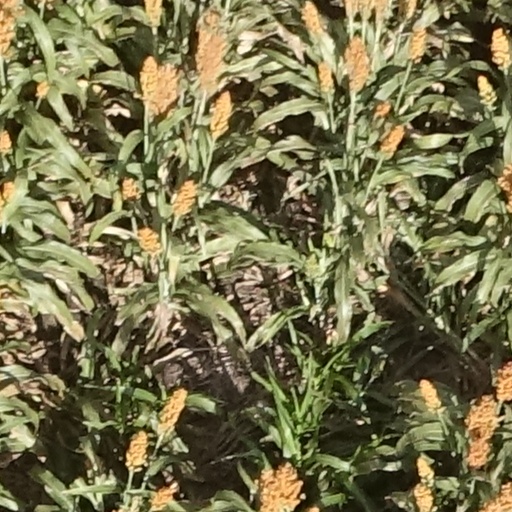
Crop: sorghum